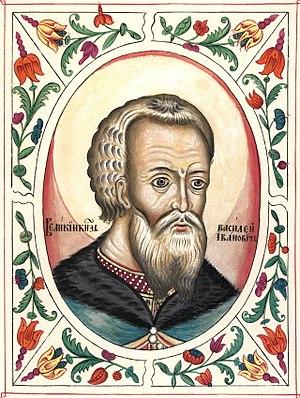
Ceci est la liste des monarques de Russie.
Vassili III Ivanovitch ou Vassili III le Grand, né le 25 mars 1479 et mort le 3 décembre 1533, est grand-prince de Vladimir et Moscou de 1505 à 1533.